Quizmania (Australian game show)

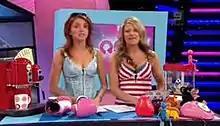
Nikki Osborne and Amy Parks co-hosting while the phones were down.

On 3 August 2006, the show experienced severe technical problems resulting in the current quiz being postponed several times, and presenters Nikki Osborne and Amy Parks ad-libbed for the duration of the breakdown. The show was delayed and alternative programming (two episodes of "The Drew Carey Show") was shown instead.